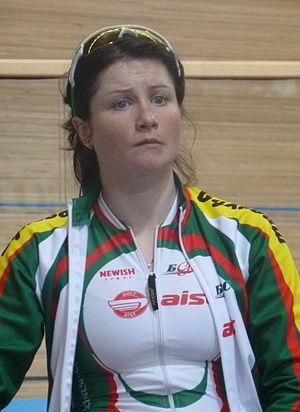
Aksana Papko, née le 16 novembre 1988 à Hrodna, est une coureuse cycliste biélorusse. Elle a notamment été championne d'Europe de poursuite individuelle espoirs et de la course aux points espoirs, en 2010 à Saint-Pétersbourg.